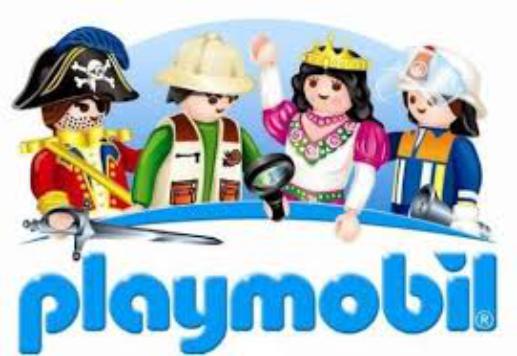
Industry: Leisure